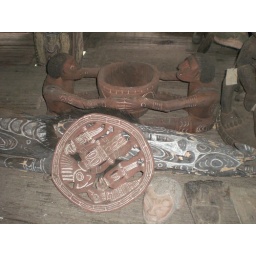
wood carving in Kambot's boys house